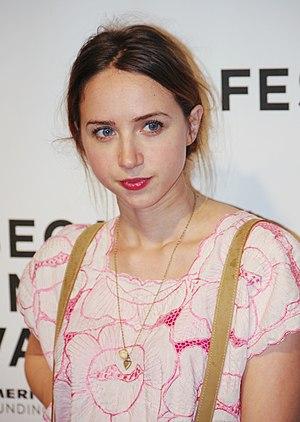
Zoe Kazan, née le 9 septembre 1983 à Los Angeles en Californie, est une actrice, dramaturge, scénariste et productrice américaine.